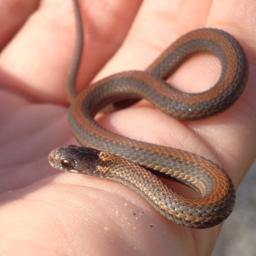
Animal: snakes